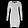
Label: Dress